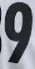
Number: 9